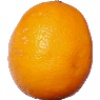
Label: lemon_meyer